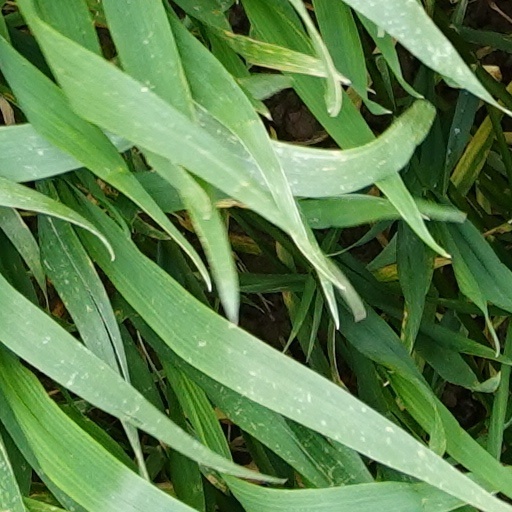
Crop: wheat